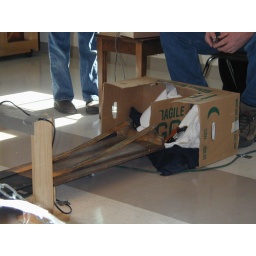
leejay's car in the box